Nagendra Babu

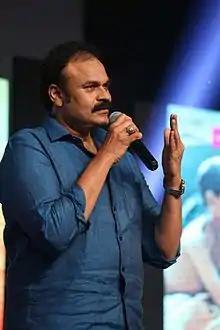
Nagendra Babu at an Audio function

Konidela Nagendra Rao (born 29 October 1961), popularly known as Nagendra Babu and Naga Babu, is an Indian actor, producer, and politician who works in Telugu cinema. He has received one National Film Award and two Nandi Awards for his work as a producer. He is the general secretary of the Janasena Party and the Member of Andhra Pradesh Legislative Council since March 2025.